My Bloody Valentine (band)

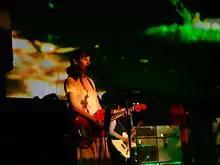
Bilinda Butcher and Debbie Googe performing in 2008

My Bloody Valentine embarked upon an extensive worldwide tour throughout summer and autumn 2008. The band performed at European music festivals, including the Roskilde Festival in Roskilde, Denmark, Øyafestivalen in Oslo, Norway and Electric Picnic in Stradbally, Ireland, as well as the Fuji Rock Festival in Niigata, Japan. From 19 to 21 September, the band curated and performed at the 2008 All Tomorrow's Parties festival in New York and later performed throughout North America, including dates in Chicago, Toronto, Denver, San Francisco, Los Angeles and Austin. The band spent £200,000 on equipment for their world tour, which was their first since 1992 in support of "Loveless".